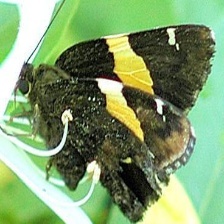
Species: GOLD BANDED